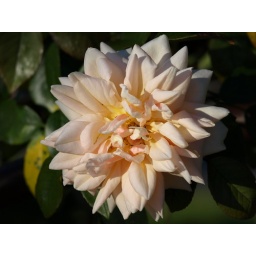
This rose garden is on the north bank of the river Torrens, between the University footbridge and the Albert bridge near the Zoo.